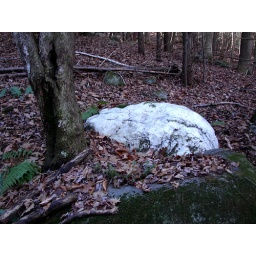
A large white rock in the woods. (I think it's milky quartz.)